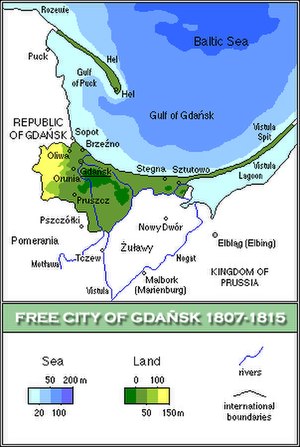
Fristaden Danzig (1807-1814)
Geografisk placering af Fristaden Danzig (Gdańsk)
Fristaden Danzig – var en bystat i Centraleuropa skabt af Napoleon Bonaparte i 1807 efter fransk indtagelse af byen og indgåelse af Freden i Tilsit. Fristaden forblev fransk protektorat indtil 1814, hvor den blev indlemmet i Preussen.